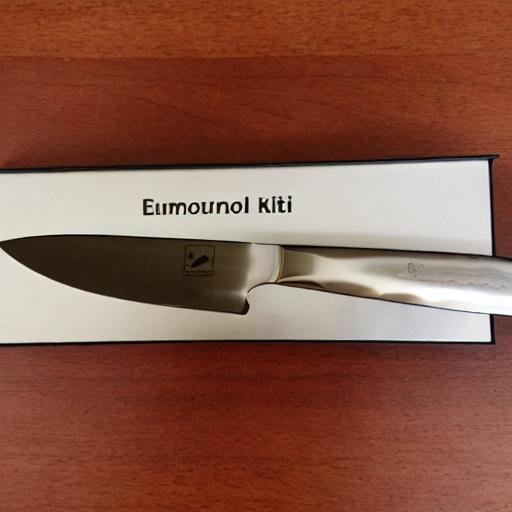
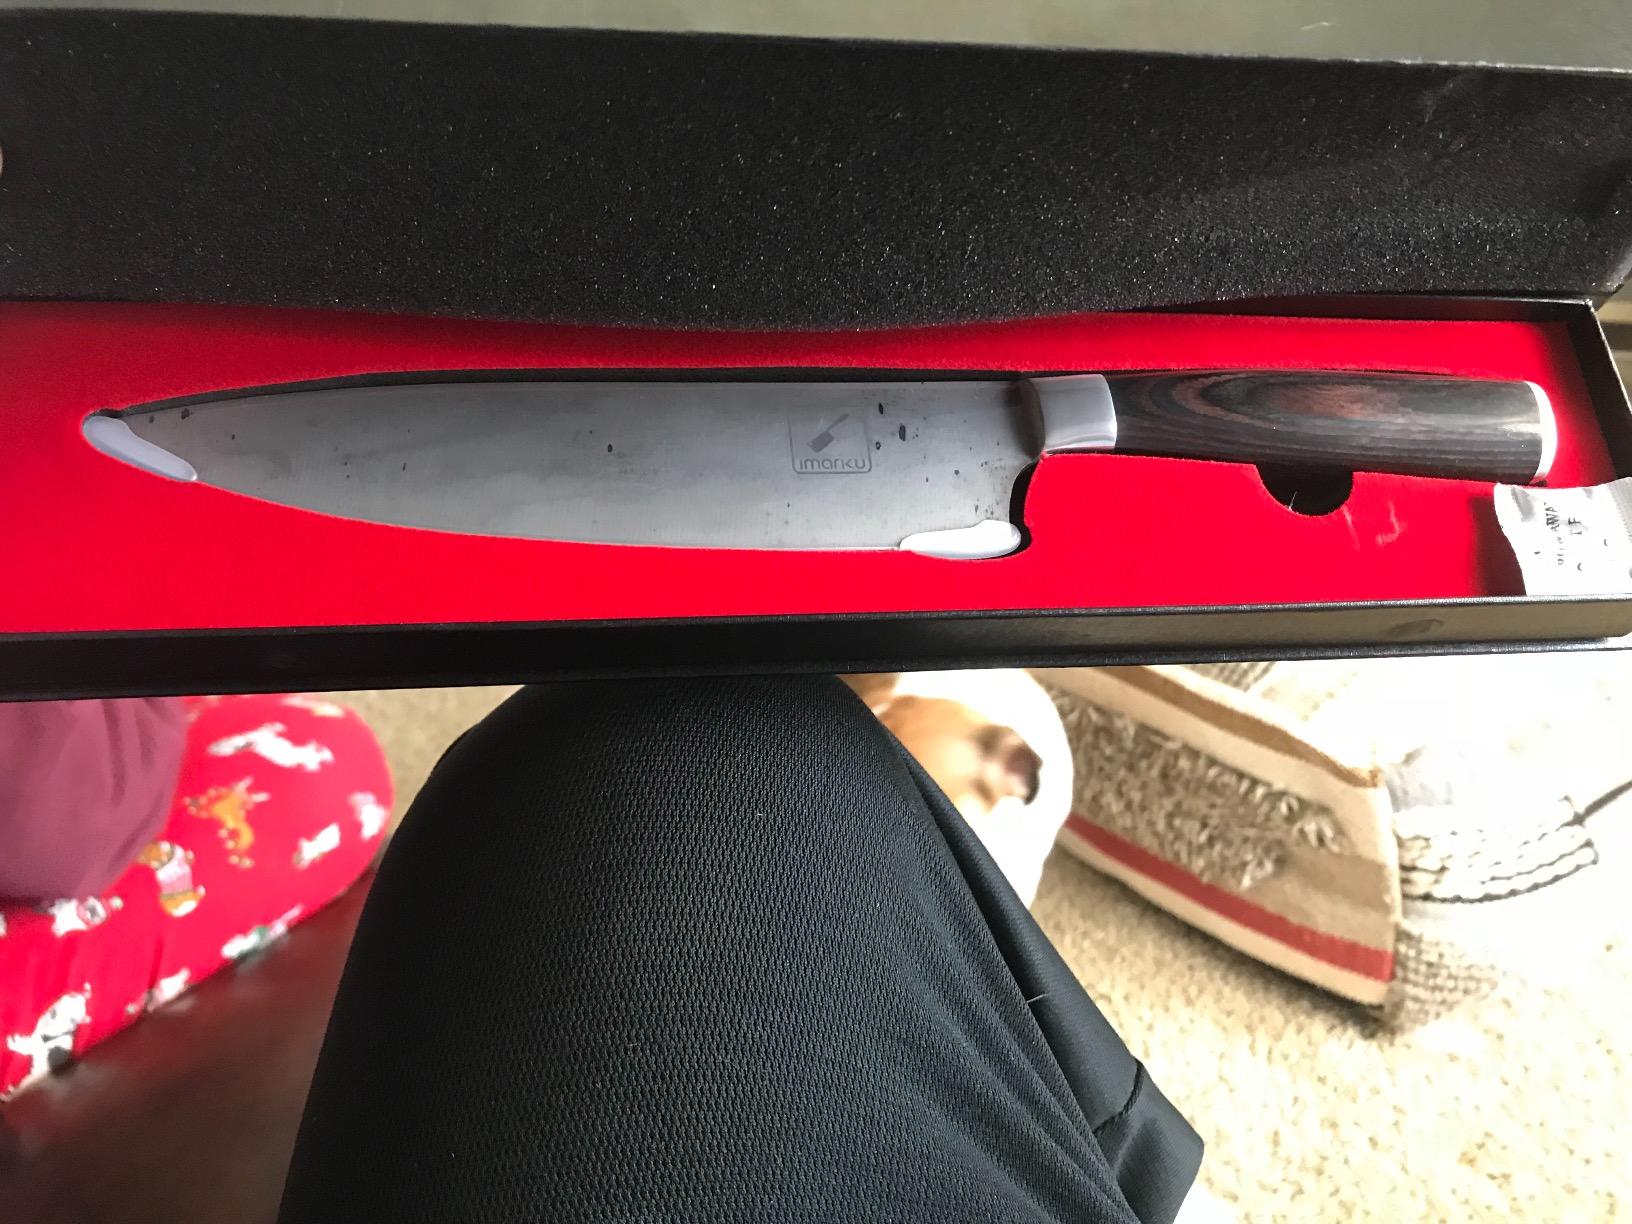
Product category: items_knife
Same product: no